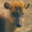
Label: deer